Cygnus (constellation)

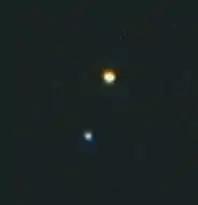
The two component stars of Albireo are easily distinguished, even in a small telescope.

Bayer catalogued many stars in the constellation, giving them the Bayer designations from Alpha to Omega and then using lowercase Roman letters to g. John Flamsteed added the Roman letters h, i, k, l and m (these stars were considered "informes" by Bayer as they lay outside the asterism of Cygnus), but were dropped by Francis Baily.